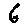
Label: 6